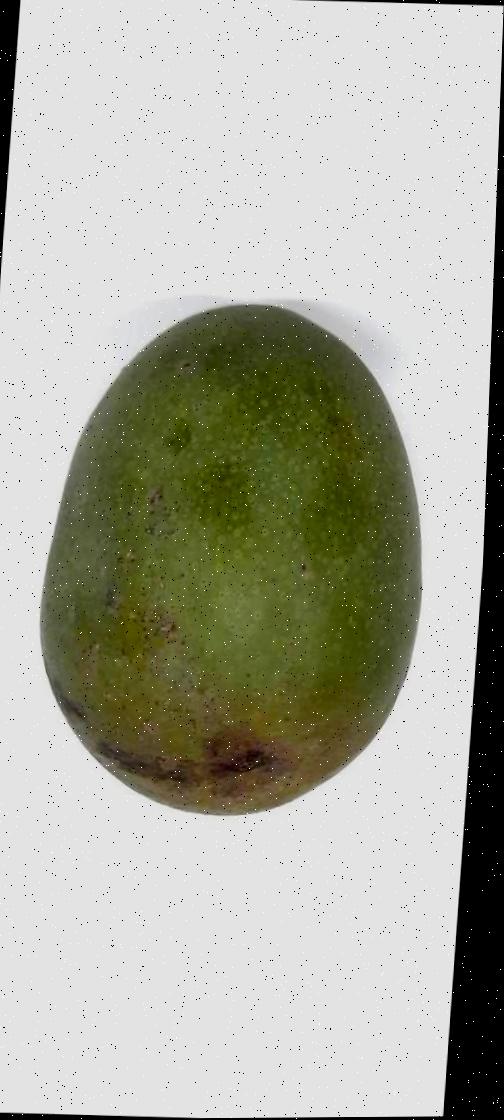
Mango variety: Himsagor